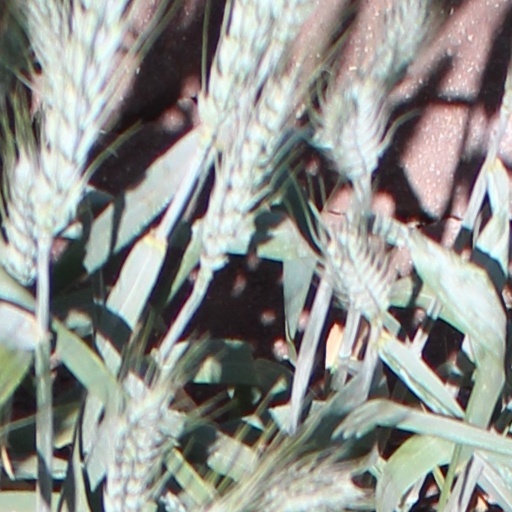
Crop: wheat